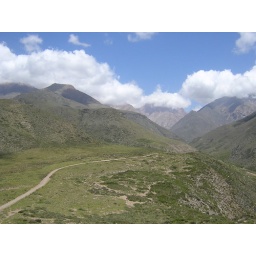
It's difficult to see in the photo, but off in the distance, those little black and white specs are semi-wild horses.